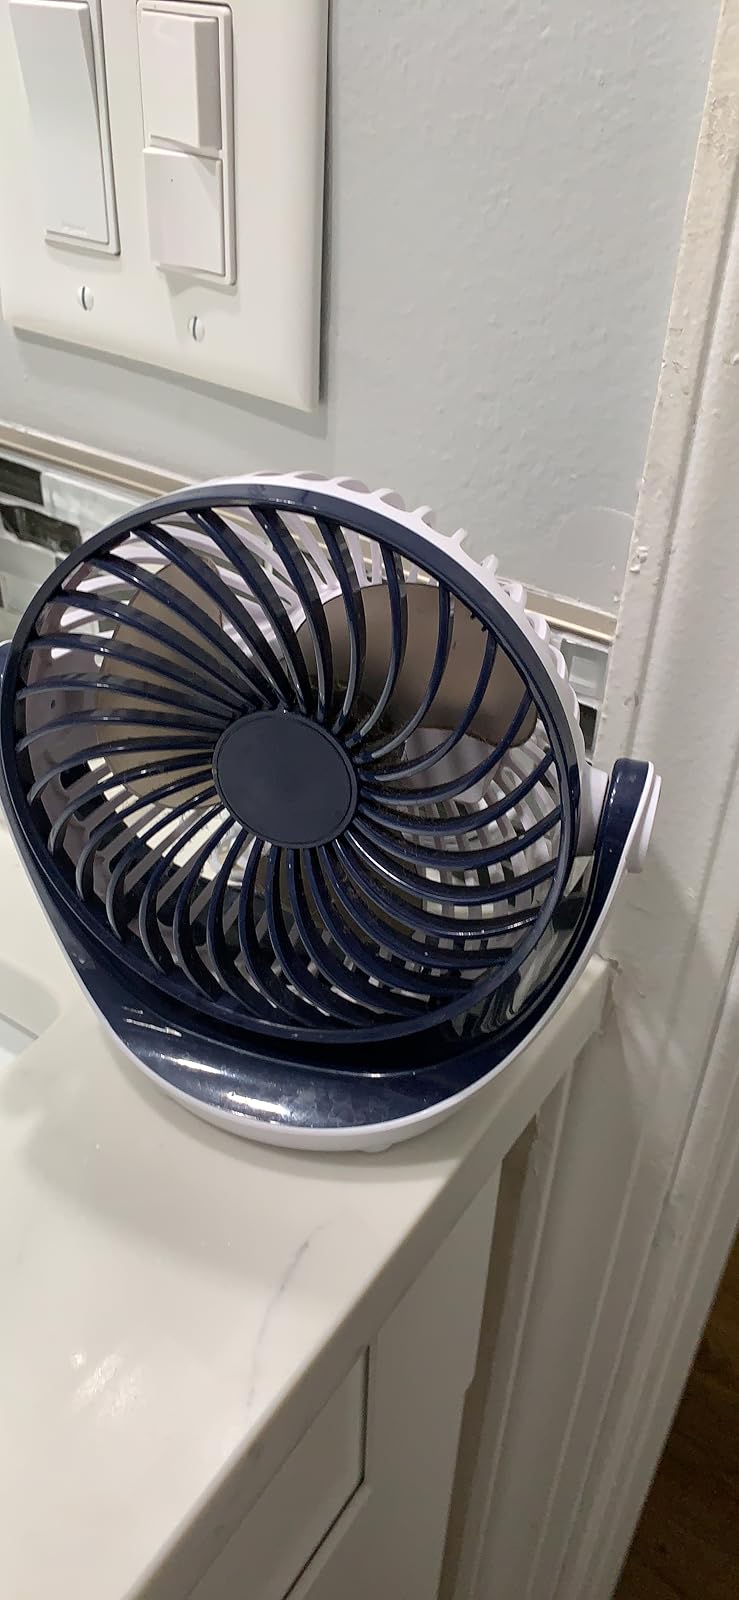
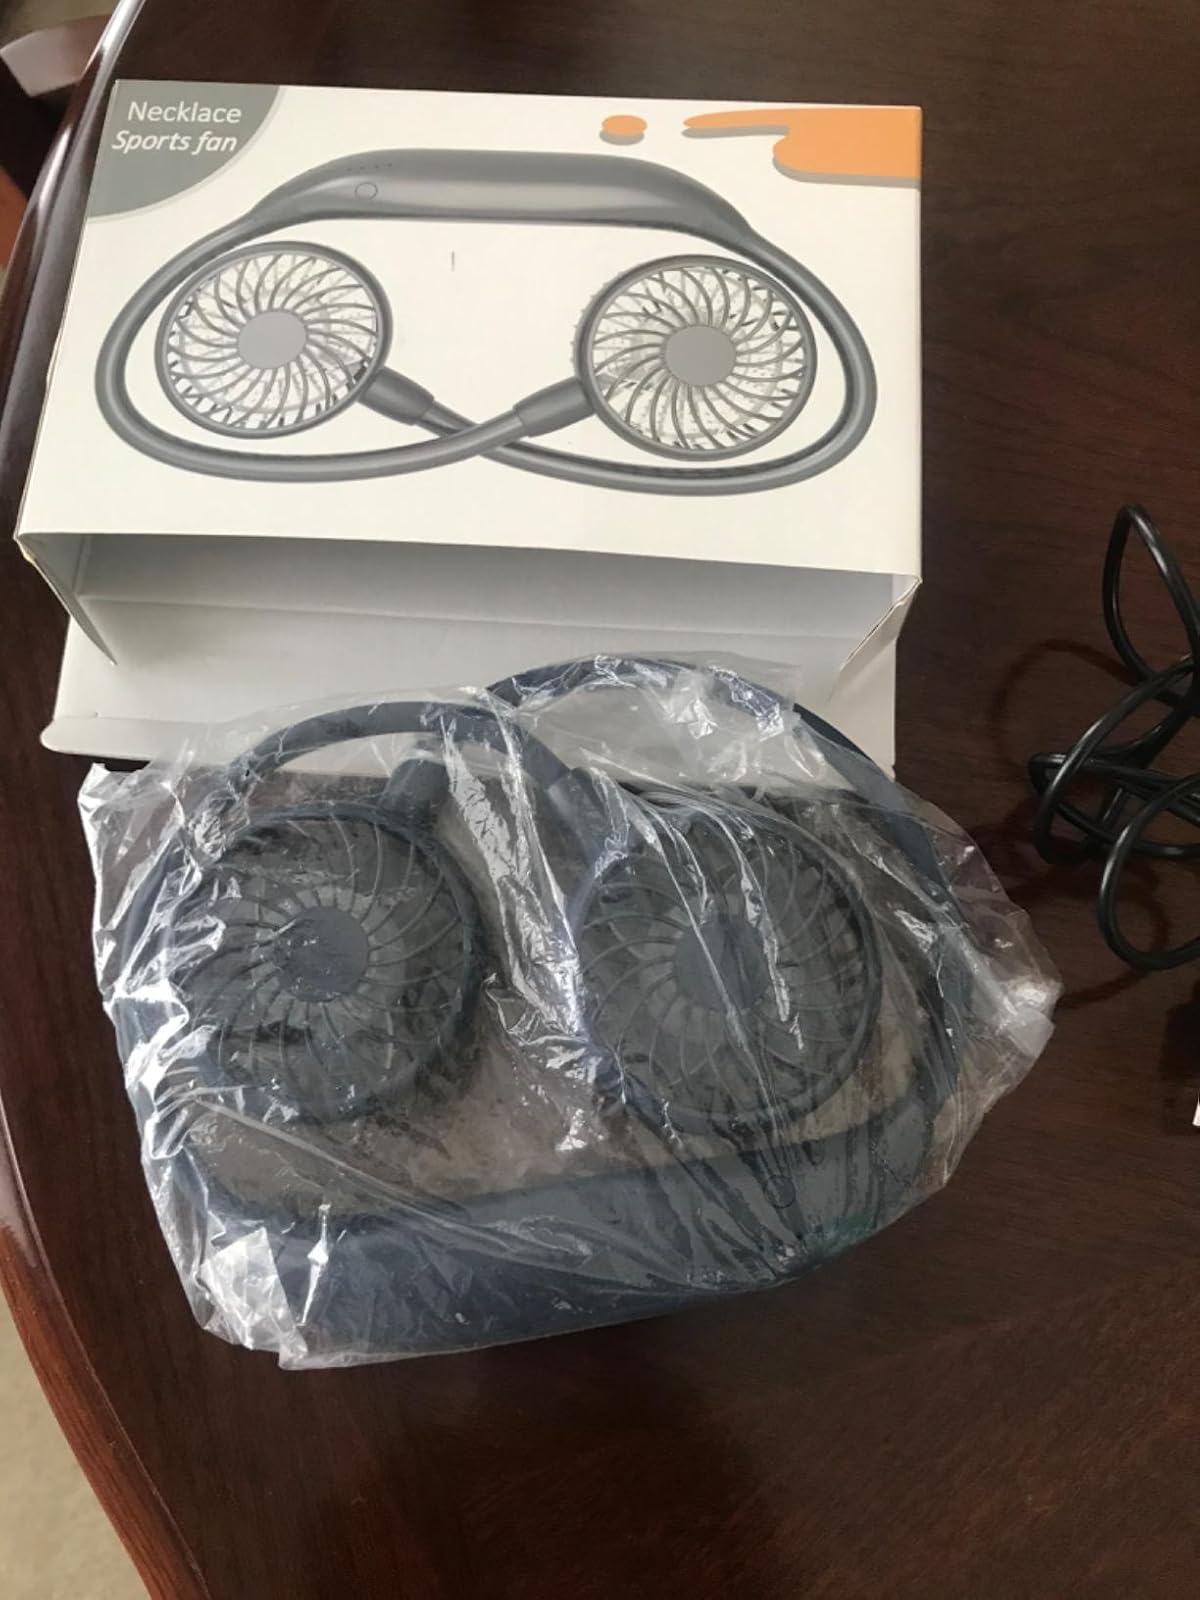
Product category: fan
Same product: no